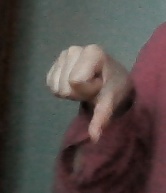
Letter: waw